Udal (film)

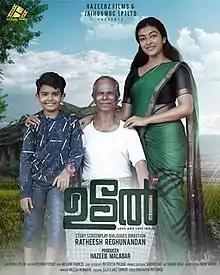
Theatrical release poster

Udal is a 2022 Indian Malayalam-language drama thriller film written and directed by Ratheesh Raghunandan and produced by Gokulam Gopalan. The film stars Indrans, Durga Krishna and Dhyan Sreenivasan in lead roles. In the film, Already a housewife and a mother, Shiny is sick of the prevailing circumstances at her father-in-law's home. When the home nurse tending to his bed-ridden wife leaves, Shiny has to take over. Durga Krishna plays the antagonist role in this movie.